Douglas Bruster

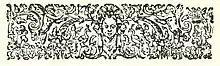
Richard Field's headpiece ornament #8

Other significant articles include 'A New Chronology for Shakespeare's Plays' (2014) with Geneviève Smith, which advances a revised timeline for Shakespeare's drama on the basis of a constrained correspondence analysis of the plays' punctuated pause patterns,